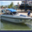
Label: ship